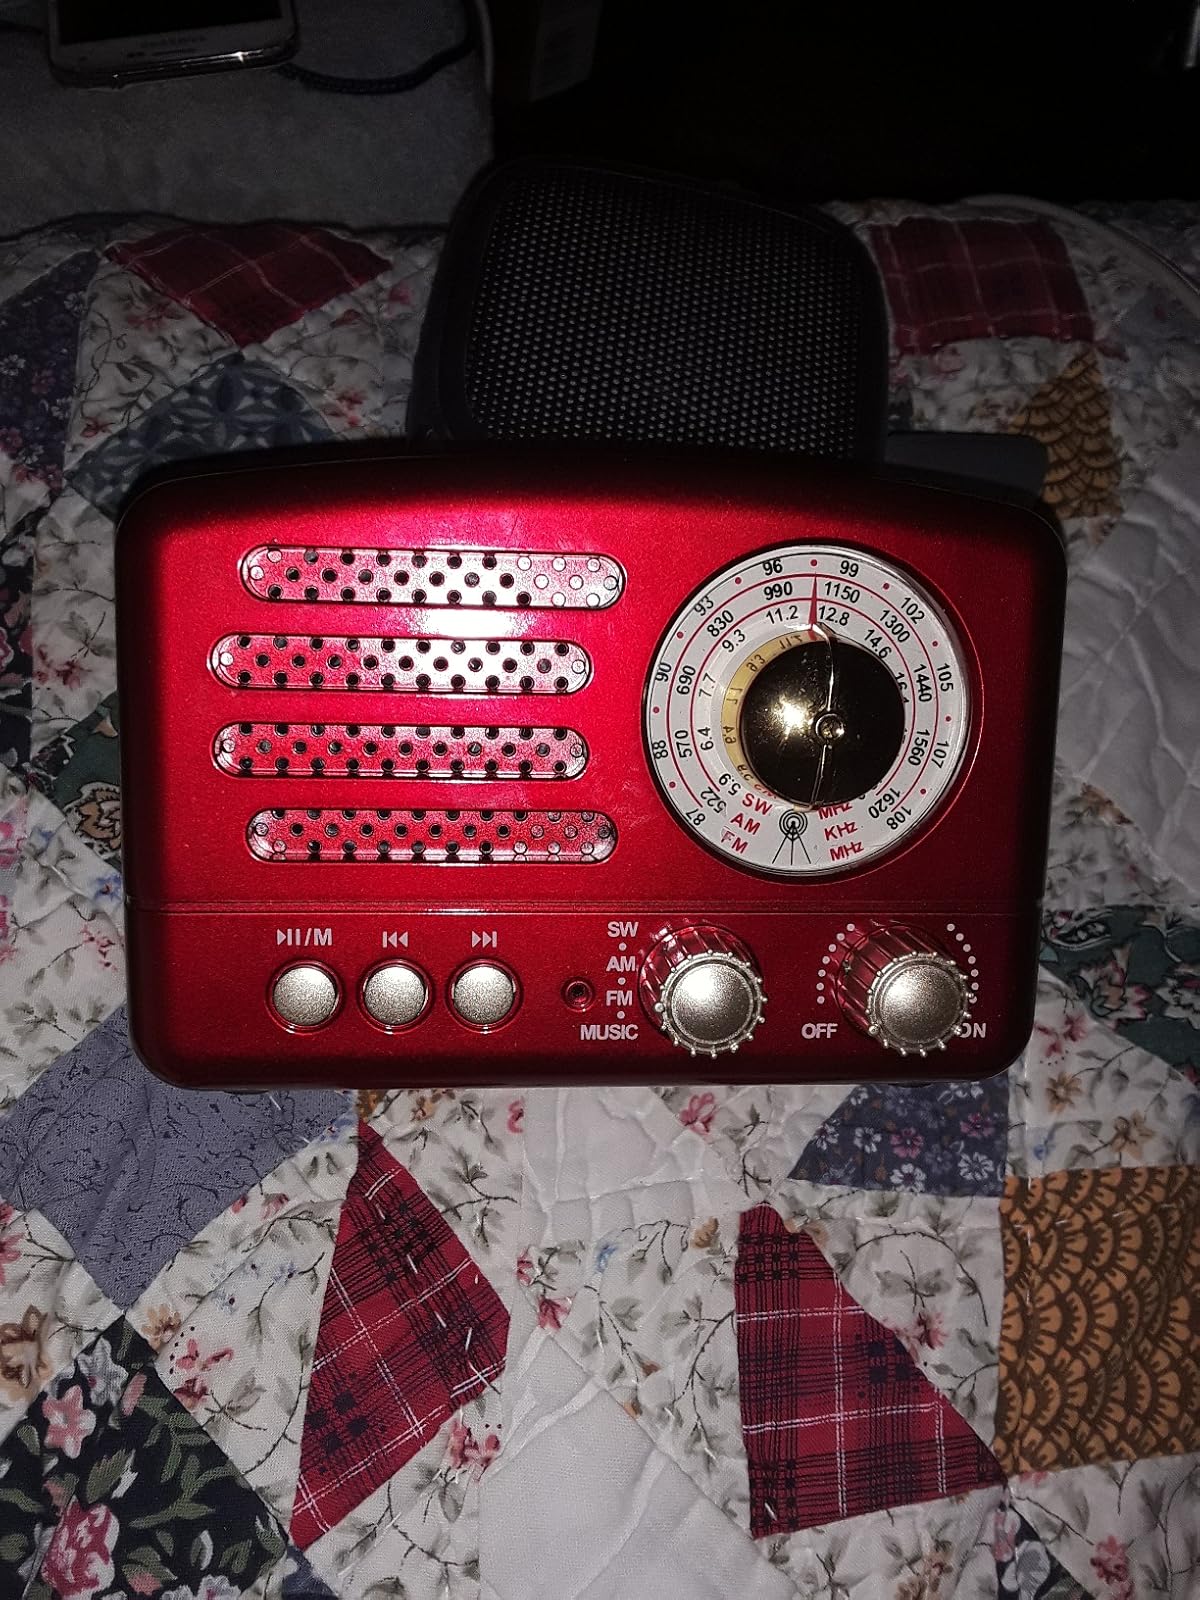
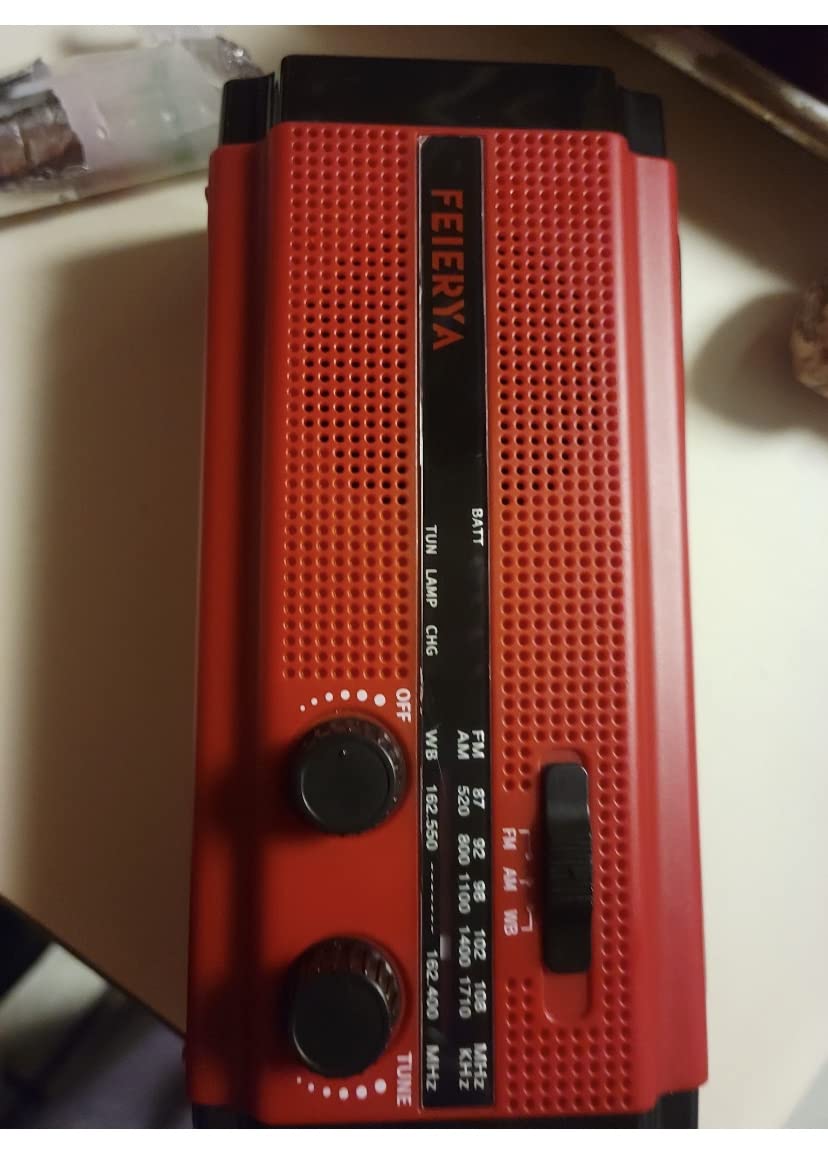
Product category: radio
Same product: no